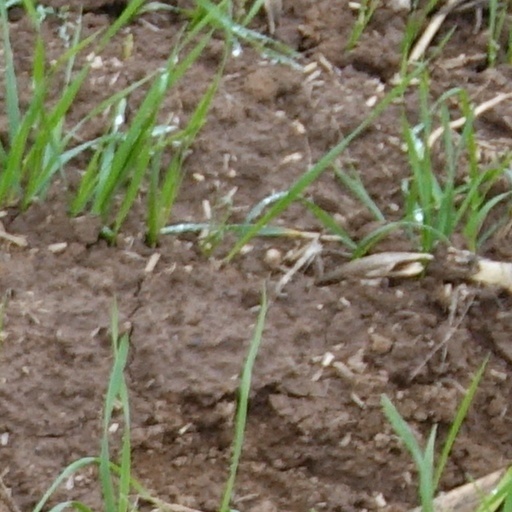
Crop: wheat